Serial film

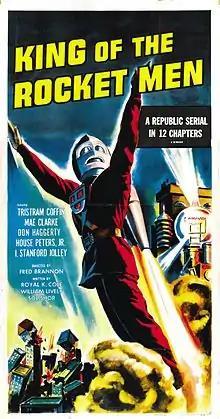
Poster for the Republic serial "King of the Rocket Men" (1949)

Republic was the successor to Mascot Pictures, a serial specialist. Writers and directors were already geared to staging exciting films, and Republic improved on Mascot, adding music to underscore the action, and staging more elaborate stunts. Republic was one of Hollywood's smaller studios, but its serials have been hailed as some of the best, especially those directed by John English and William Witney. In addition to solid screenwriting that many critics thought was quite accomplished, the firm also introduced choreographed fistfights, which often included the stuntmen (usually the ones portraying the villains, never the heroes) throwing things in desperation at one another in every fight to heighten the action. Republic serials are noted for outstanding special effects, such as large-scale explosions and demolitions, and the more fantastic visuals like Captain Marvel and Rocketman flying. Most of the trick scenes were engineered by Howard and Theodore Lydecker. Republic bought the screen rights to the newspaper comic character Dick Tracy, the radio character The Lone Ranger, and the comic-book characters Captain America, Captain Marvel, and Spy Smasher.